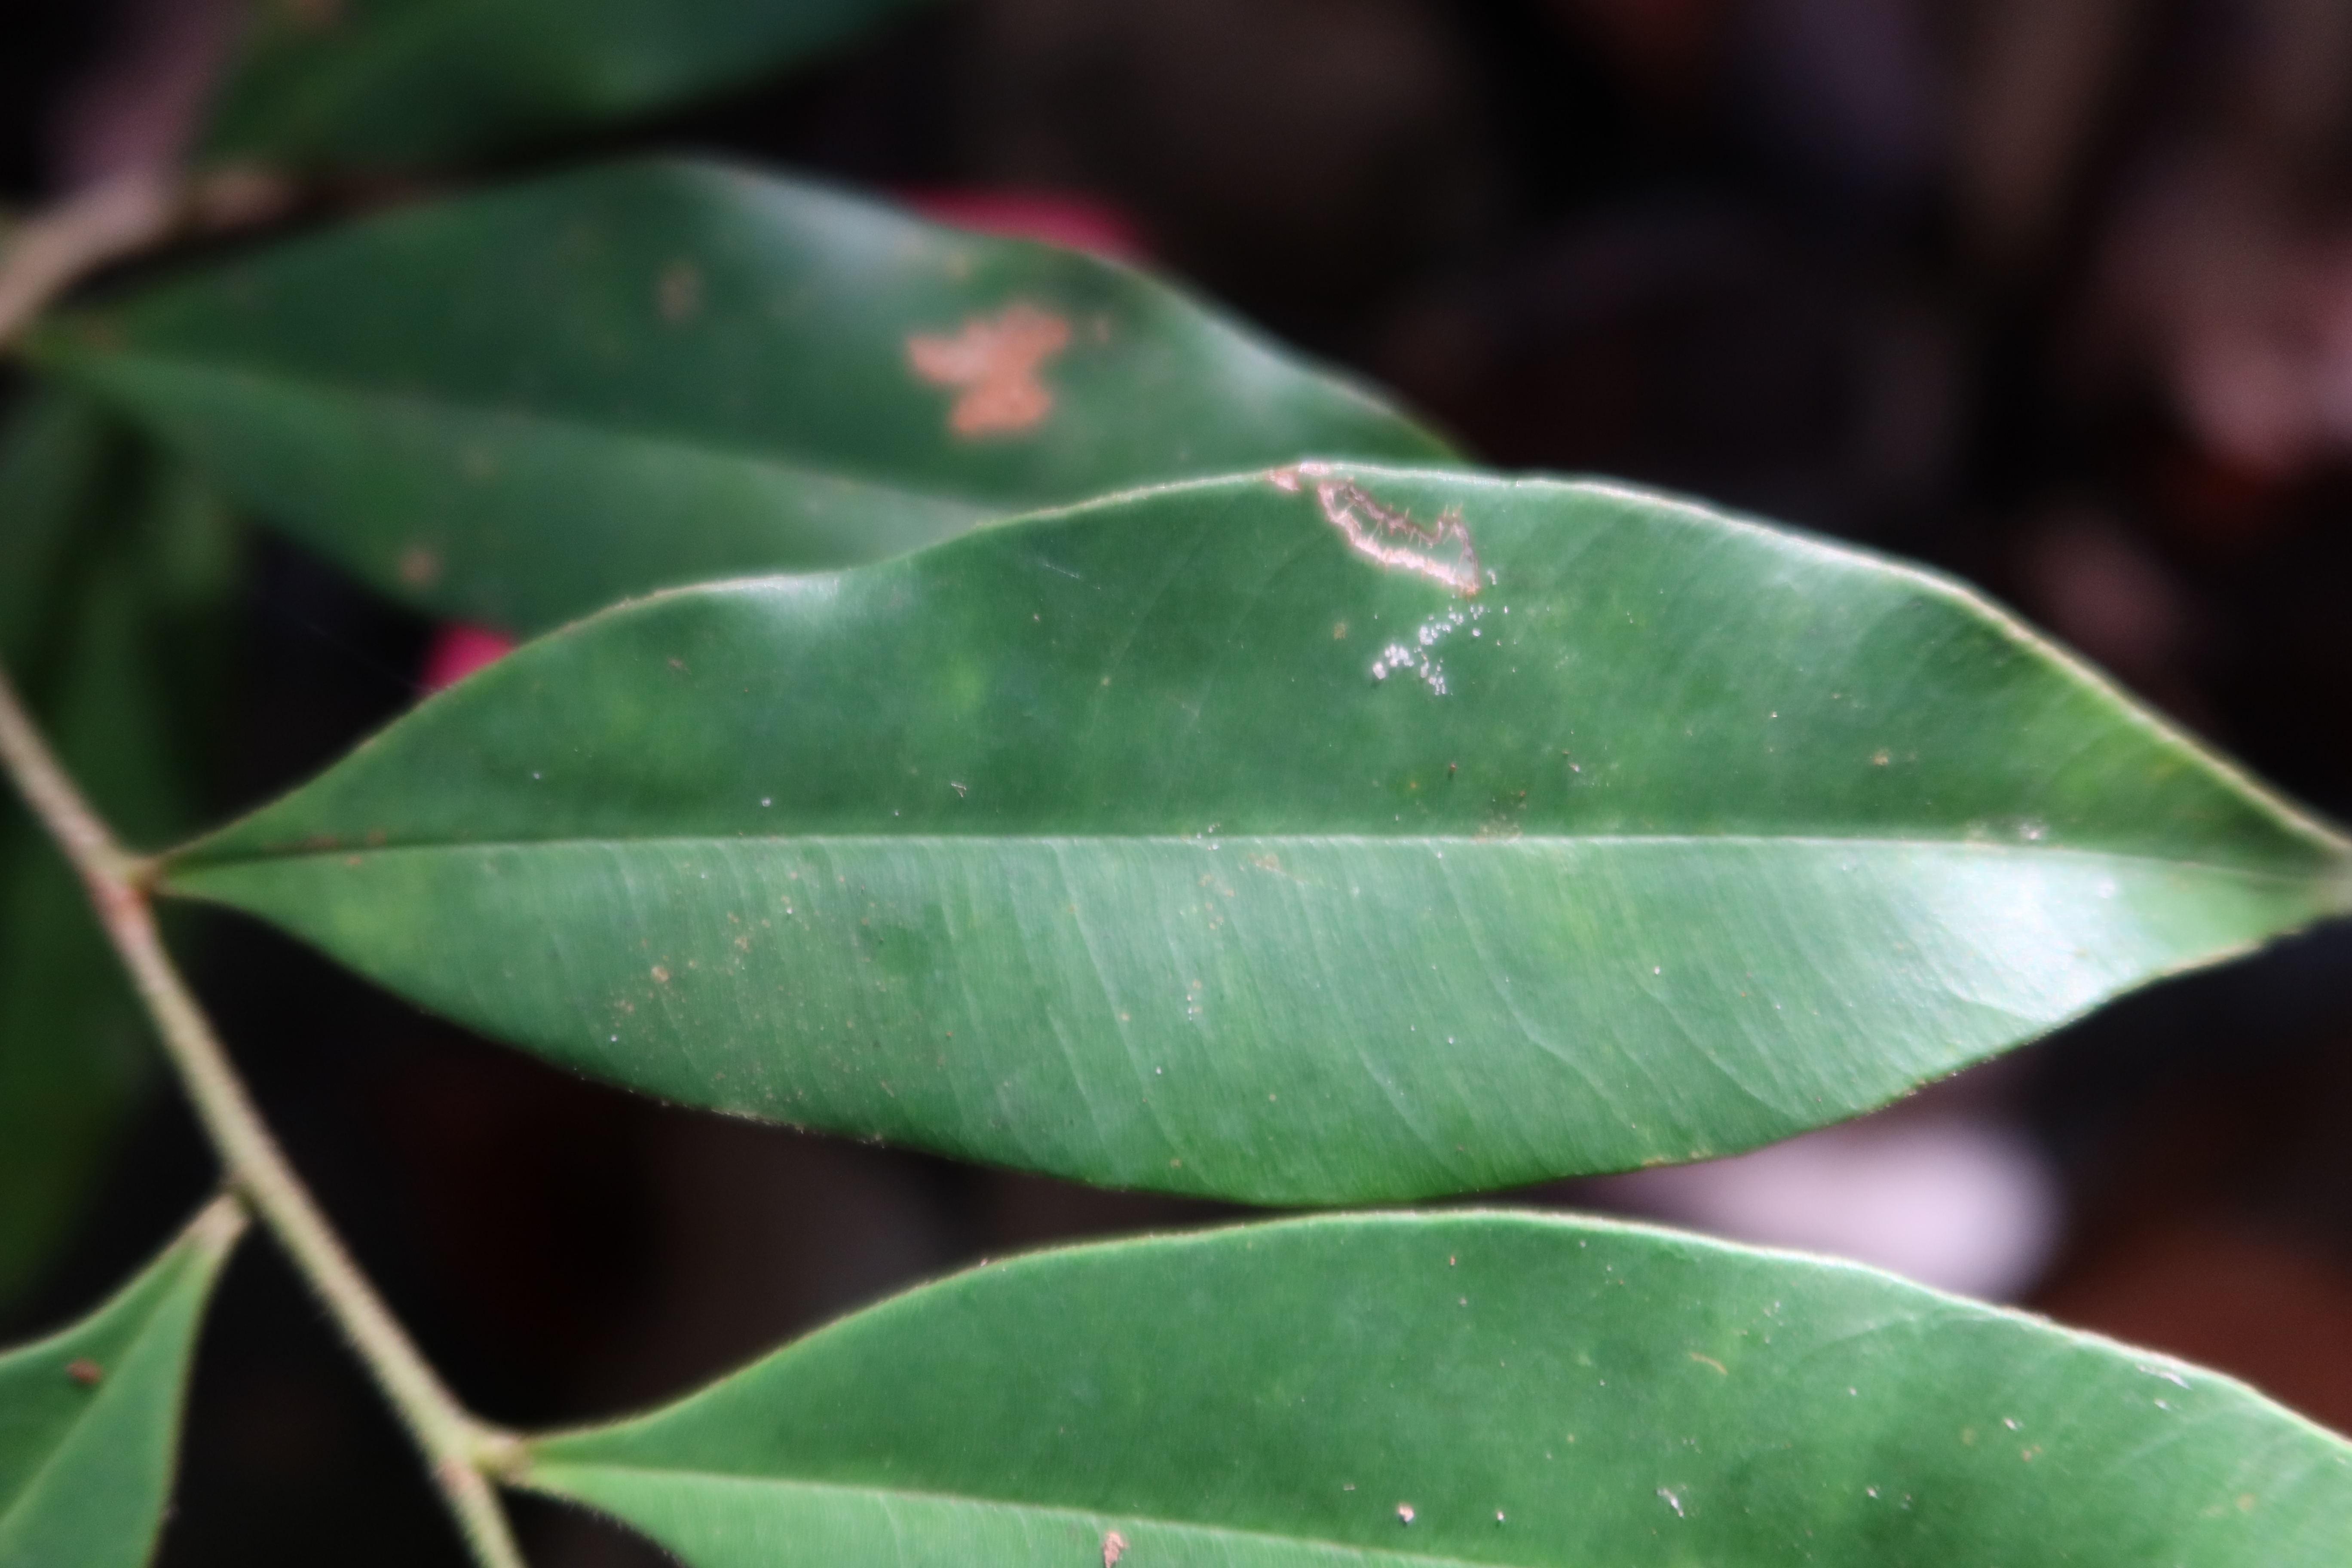
Label: Brown spots